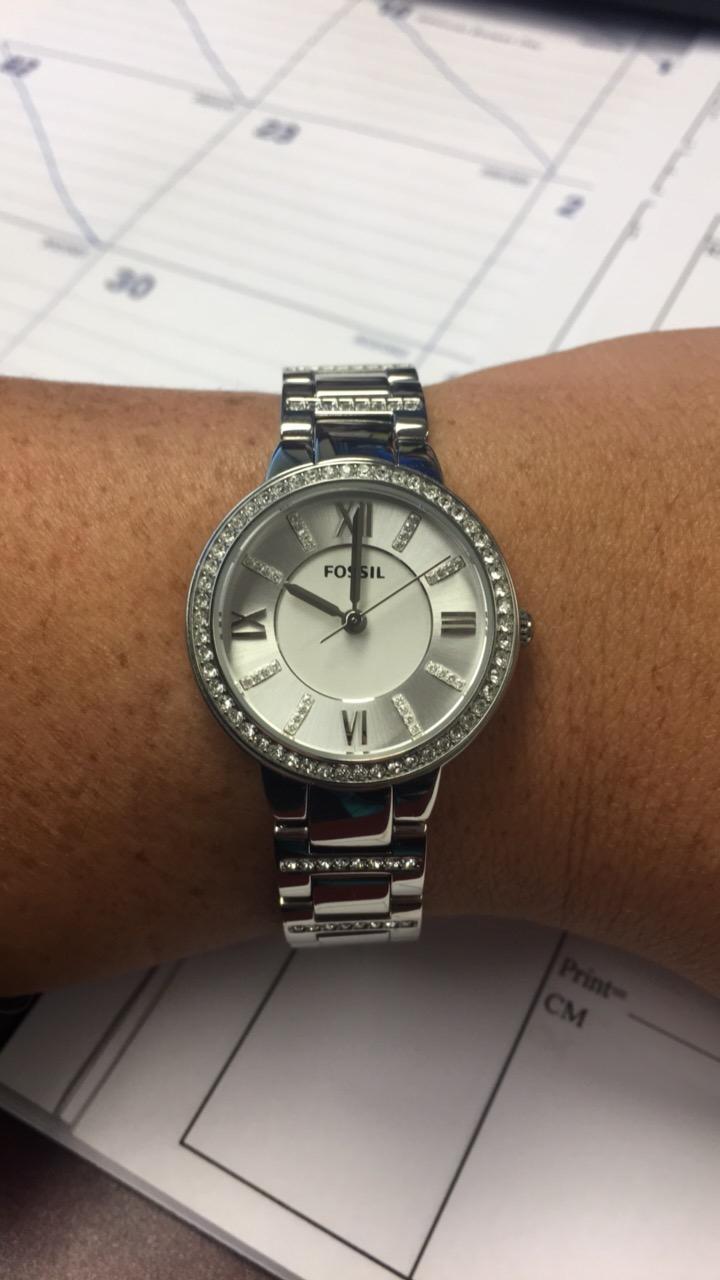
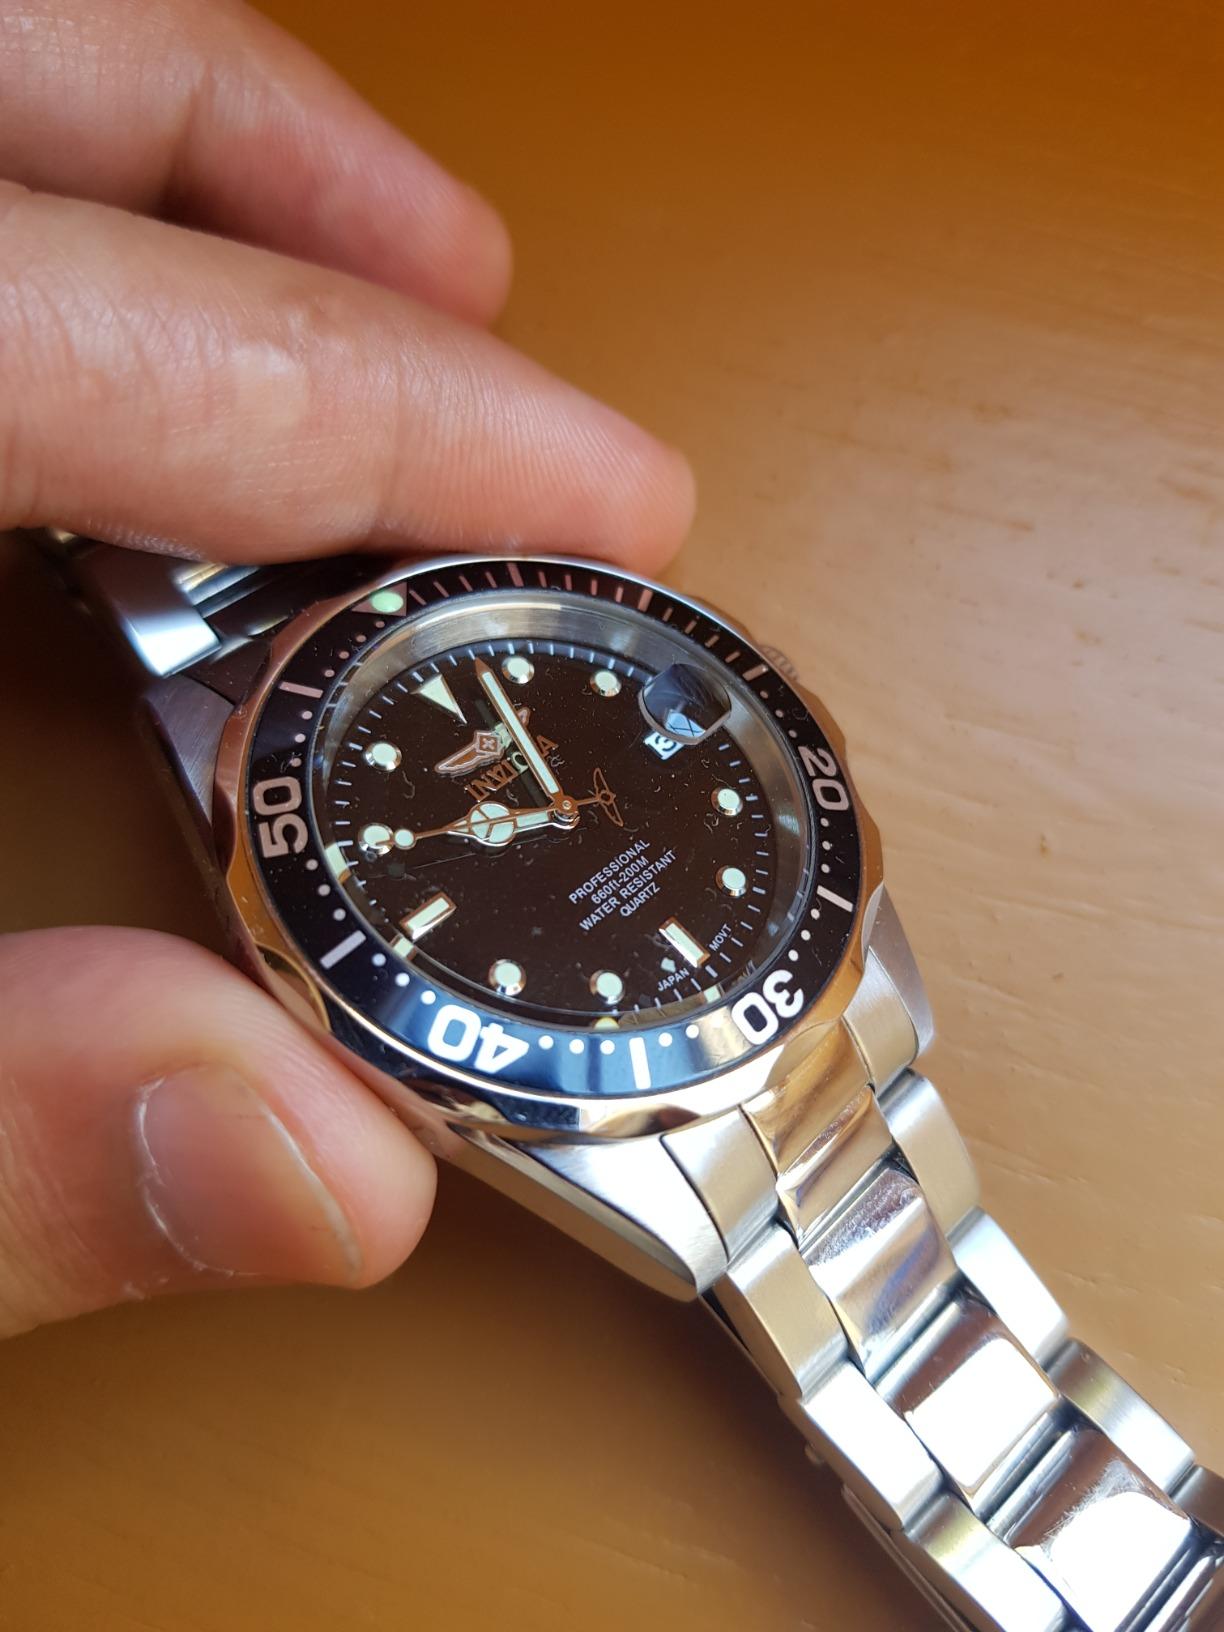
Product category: accessories_watch
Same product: no